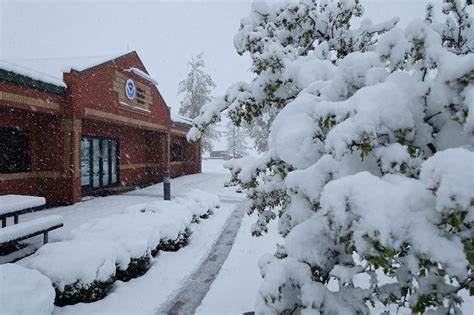
Weather: snow or frosty